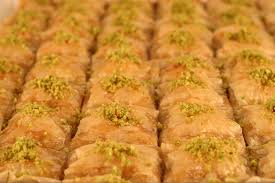
Yemek: baklava